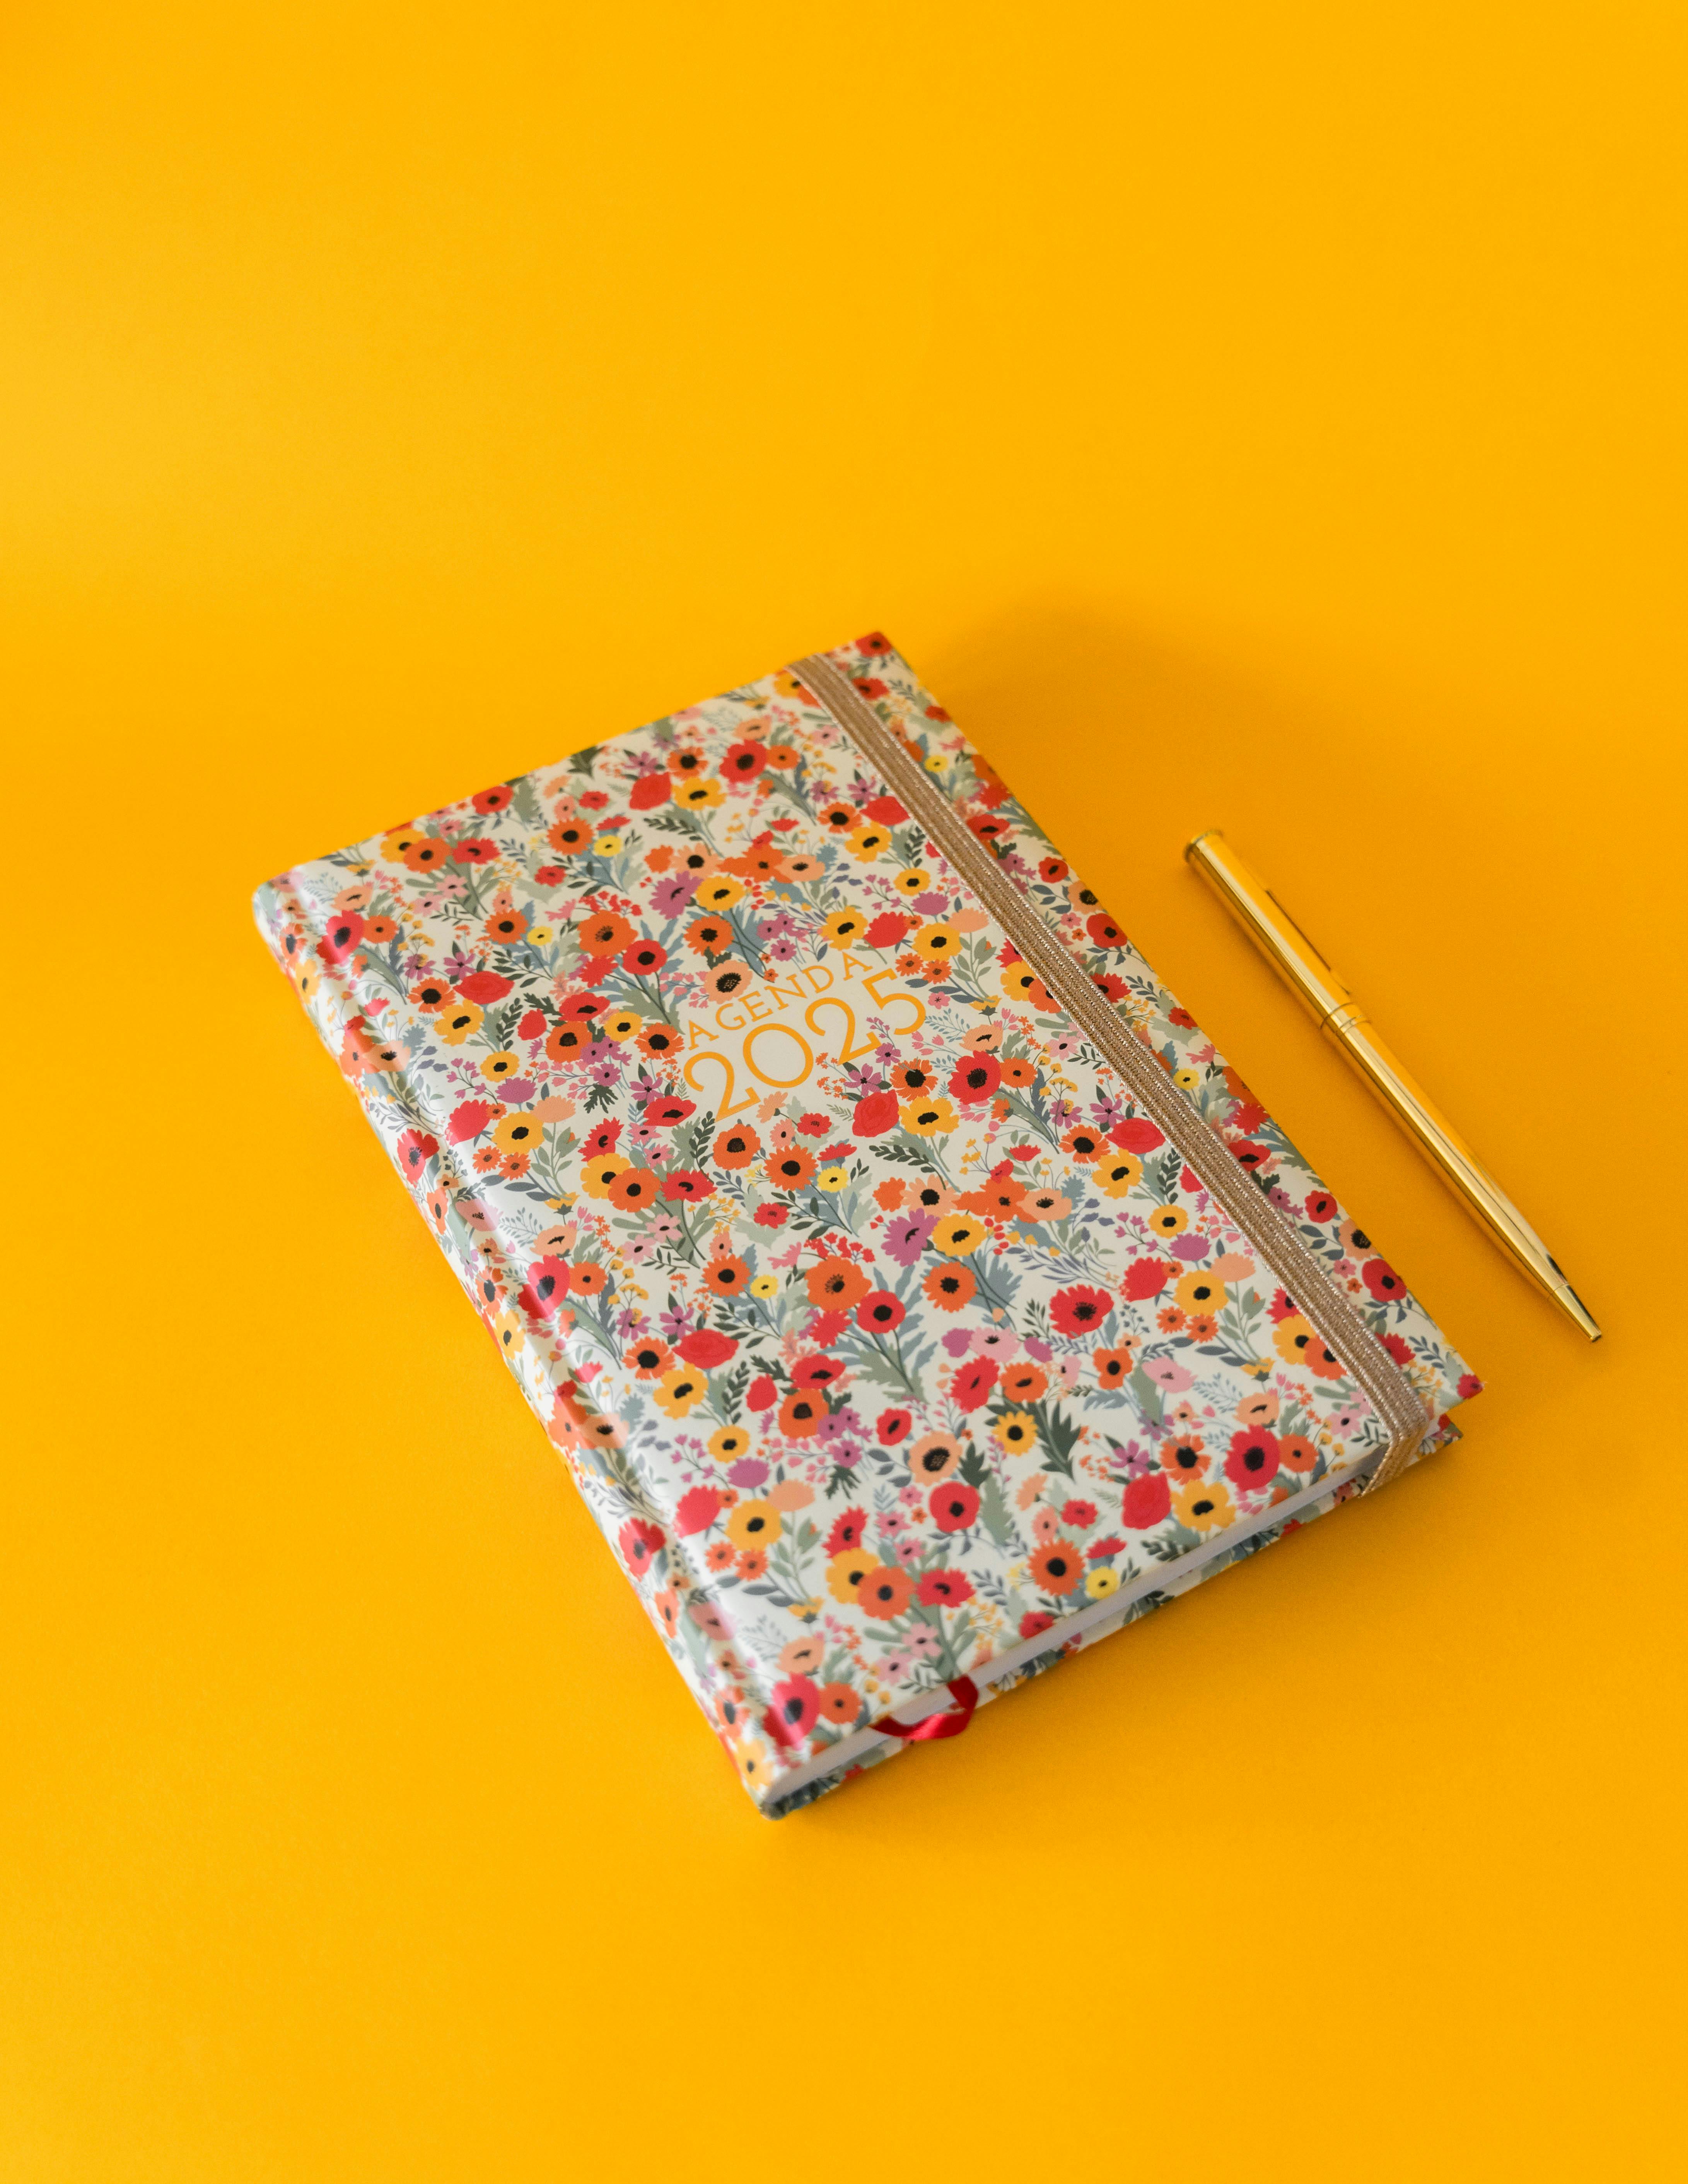
yellow, office supplies, paper product, paper, stationery, ring binder, notebook